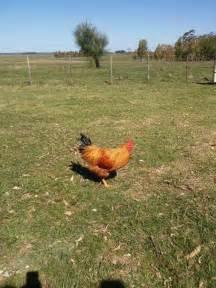
chicken